Sidereal and tropical astrology

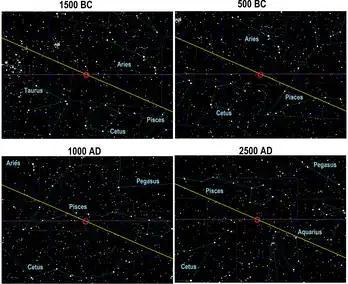
Precession of equinoxes, the changing position of the vernal equinox over the course of about 25,800 years. The yellow line is a section of the ecliptic, the apparent path the Sun appears to follow over the course of an Earth year. The purple line is the celestial equator, the projection of Earth's equator onto the celestial sphere. The point (red) where these two lines cross is the vernal equinox. In 1500 BCE, it was near the end of Aries; in 500 BCE, it was near the beginning of Aries; and in 1000 to 2500 CE Pisces.

A small number of sidereal astrologers do not take the astrological signs as an equal division of the ecliptic but define their signs based on the actual width of the individual constellations. They also include constellations that are disregarded by the traditional zodiac but are still in contact with the ecliptic.